Giovio Series

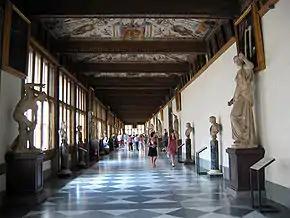
The First Corridor in the Uffizi. The Giovio portraits are the smaller paintings displayed just below the painted ceiling.

The Giovio Series, also known as the Giovio Collection or Giovio Portraits, is a series of 484 portraits assembled by the 16th-century Italian Renaissance historian and biographer Paolo Giovio. It includes portraits of literary figures, rulers, statesmen and other dignitaries, many of which were done from life. Intended by Giovio as a public archive of famous men, the collection was originally housed in a specially-built museum on the shore of Lake Como. Although the original collection has not survived intact, a set of copies made for Cosimo I de' Medici now has a permanent home in Florence's Uffizi Gallery.